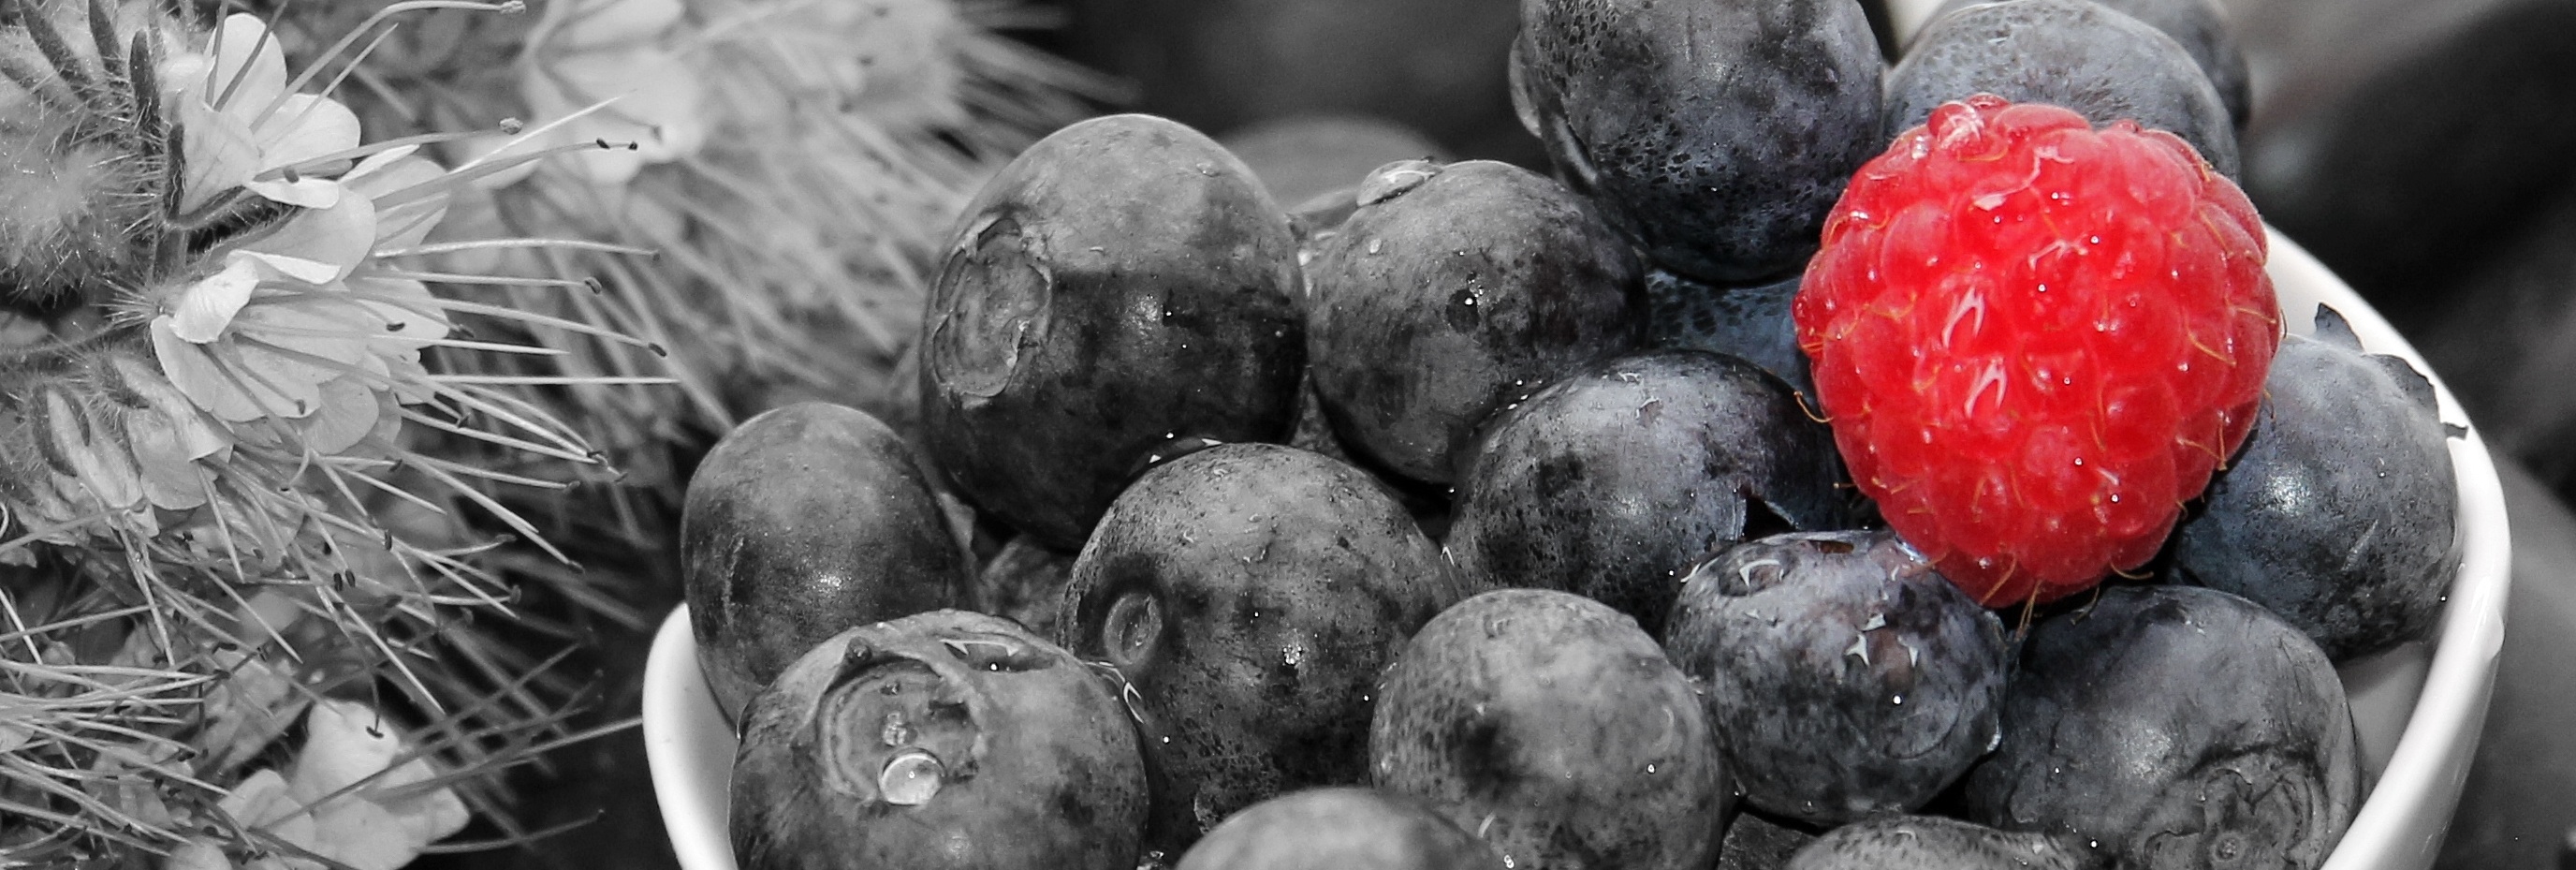
blossom, black and white, plant, photography, raspberry, fruit, berry, sweet, flower, bloom, summer, food, spring, produce, blue, black, monochrome, healthy, eat, shell, red berry, stones, background, berries, blueberries, fruits, vaccinium, vitamins, frisch, purple flower, berry blue, black stone, flowering plant, red delicious, monochrome photography, white cup, blueberries in bowl, black white red